Conrad Buno

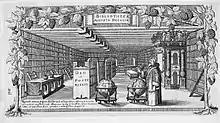
Augustus the Younger, Duke of Brunswick-Lüneburg in his library (1650) by Conrad Buno

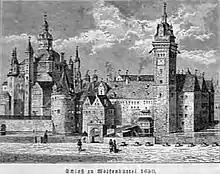
"Schloss Wolfenbüttel" 1650 engraving after Conrad Buno

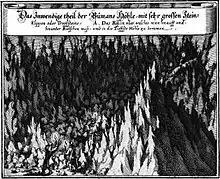
Baumann's Cave by Conrad Buno

Conrad Buno (–1671), was a German copperplate engraver, cartographer and publisher at the court of Wolfenbüttel (Guelpherbytum) and brother of Johann Buno (1617–1697), the theologian and pedagogue from Lüneburg.